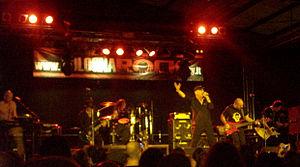
Demon est un groupe de rock britannique, originaire de Leek, Staffordshire, en Angleterre.